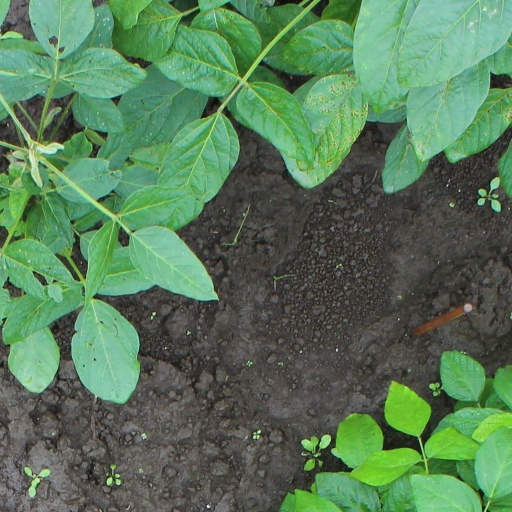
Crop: soybean